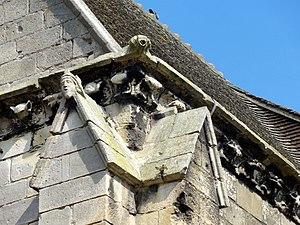
Tête sculptée sur le chaperon du contrefort de droite de l'extrémit de l'ancien croisillon, frise de feuilles d'acanthe et petite gargouille à l'angle.
En architecture et en construction, un chaperon désigne la partie supérieure, le couronnement à versant à une ou deux pentes ou à versant bombé d'un mur ou d'un contrefort. Le mur est recouvert de tuiles, d'ardoises ou de briques débordantes ou d'une petite chape de mortier avec parfois un égout ou bien encore d'un élément de couverture métallique rapporté.
L'église Saint-Médard est une église catholique paroissiale située à Creil, en France. Édifiée à partir du début du XIIIᵉ siècle à l'emplacement d'une église précédente sur le plan d'une croix grecque, elle a été terminée avant la fin de ce même siècle. Devenu rapidement trop petite, elle a été profondément modifiée aux XIVᵉ et XVᵉ siècles, avec déplacement du chœur vers le nord-est, à l'emplacement de l'ancien croisillon nord. Cette solution était l'unique moyen d'agrandir l'église, confinée dans un tissu urbain serré, avec la muraille d'enceinte de la ville butant presque contre ses murs au nord-est. Le croisillon sud et la croisée du transept remplissent la fonction de nef depuis. À la suite de l'effondrement des voûtes du chœur à la fin de la guerre de Cent Ans, elles ont été reconstruites à un niveau plus bas, mais l'ancienne nef avec ses deux bas-côtés reste presque inchangée. Son mur nord-est a toutefois été percé afin de faire communiquer cette partie avec une haute et élégante chapelle, ajoutée dans l'angle avec le nouveau chœur à la fin du XVᵉ siècle.